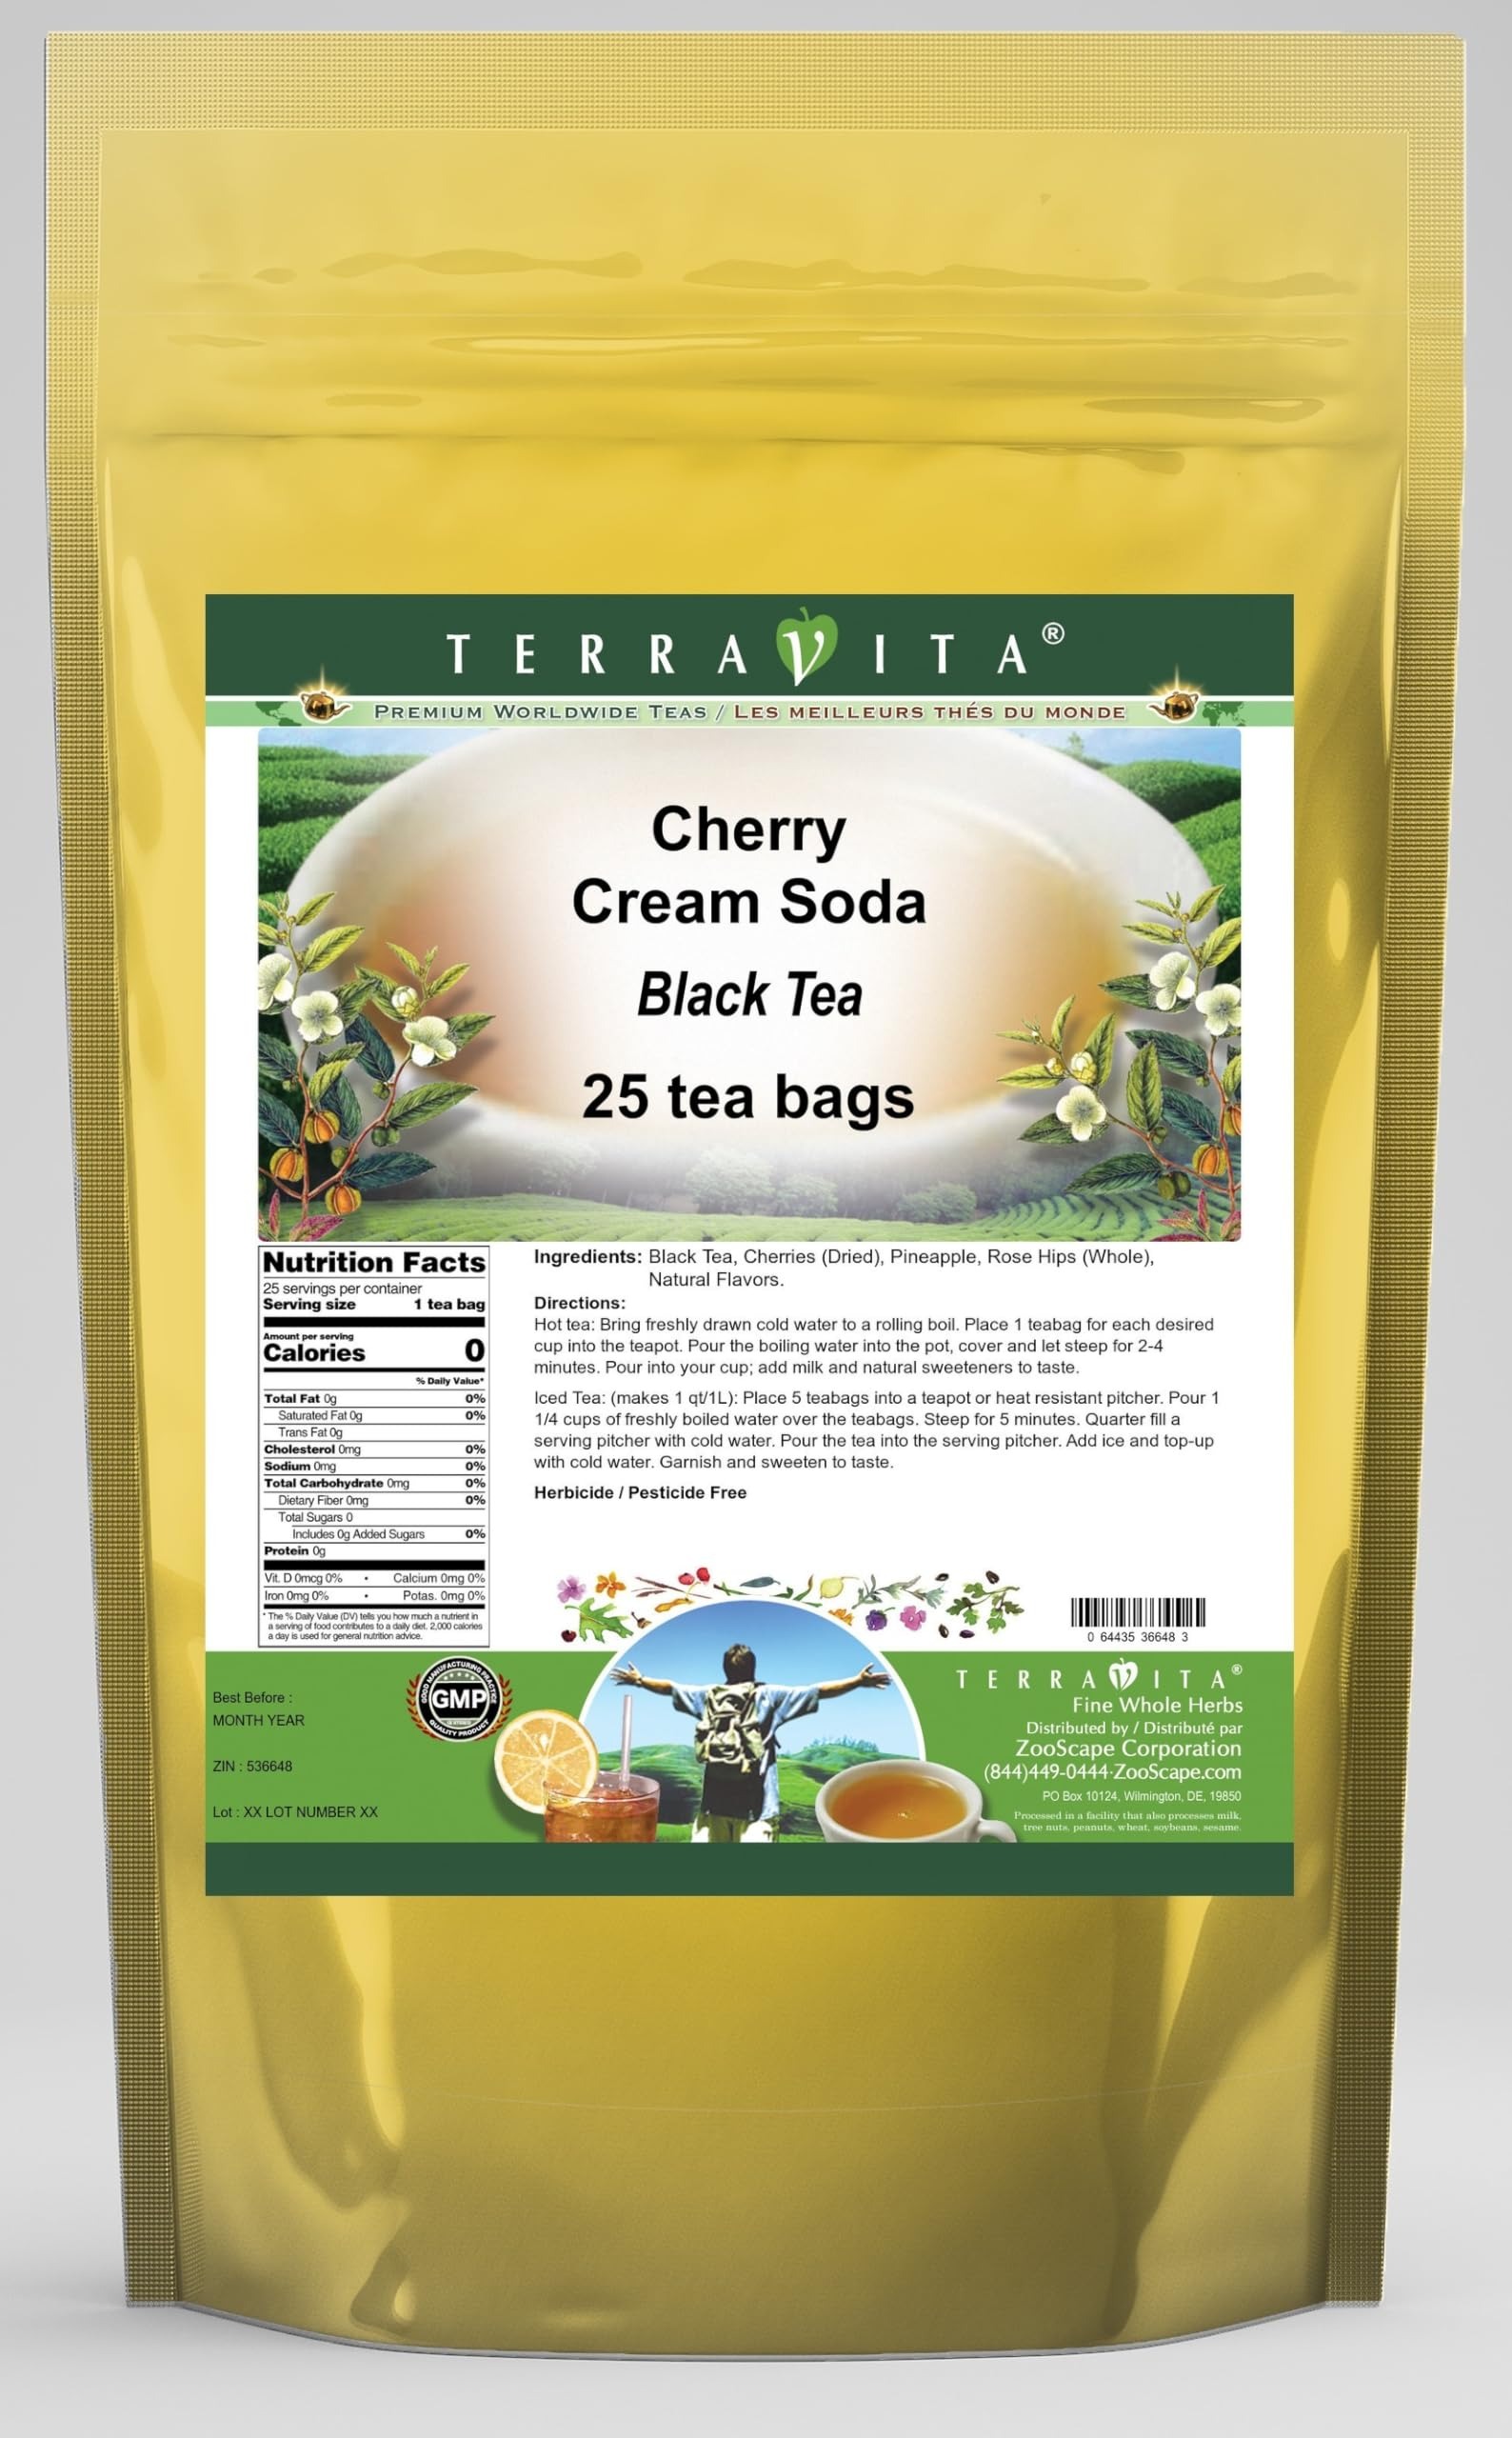
Item Name: Cherry Cream Soda Black Tea (25 tea bags, ZIN: 536648)
Bullet Point 1: Our Cherry Cream Soda Black Tea is a tasty flavored Black tea with Cherries, Pineapple and Rose Hips that has a refreshing taste that will impress you! The unique Cherry Cream Soda taste is delicious! - Ingredients: Black tea, Cherries, Pineapple, Rose Hips and Natural Cherry Cream Soda Flavor.
Bullet Point 2: No fillers.
Bullet Point 3: Manufacturer: TerraVita
Bullet Point 4: Size: 25 tea bags
Bullet Point 5: Black Tea Bags - Packed in a convenient upright pouch!
Product Description: Our Cherry Cream Soda Black Tea is a tasty flavored Black tea with Cherries, Pineapple and Rose Hips that has a refreshing taste that will impress you! The unique Cherry Cream Soda taste is delicious! - Ingredients: Black tea, Cherries, Pineapple, Rose Hips and Natural Cherry Cream Soda Flavor. - Hot tea brewing method: Bring freshly drawn cold water to a rolling boil. Place 1 teabag for each desired cup into the teapot. Pour the boiling water into the pot, cover and let steep for 2-4 minutes. Pour into your cup; add milk and natural sweeteners to taste. - Iced tea brewing method: (to make 1 liter/quart): Place 5 teabags into a teapot or heat resistant pitcher. Pour 1 1/4 cups of freshly boiled water over the teabags. Steep for 5 minutes. Quarter fill a serving pitcher with cold water. Pour the tea into the serving pitcher. Add ice and top-up with cold water. Garnish and sweeten to taste. - TerraVita is an exclusive line of premium-quality, natural source products that use only the finest, purest and most potent ingredients found around the world. TerraVita is hallmarked by the highest possible standards of purity, potency, stability and freshness. All of our products are prepared with the highest elements of quality control, from raw materials through the entire manufacturing process, up to and including the moment that the bottles or bags are sealed for freshness and shipped out to you. Our highest possible standards are certified by independent laboratories and backed by our personal guarantee. - TerraVita exists to meet and ensure your family's health and wellness without the harmful effects of chemicals and health products. We strive to make all of our products affordable and reliable and are constantly searching the market to maintain our affordability and to look
Value: 25.0
Unit: Count

Price: 16.77